Eimear Quinn

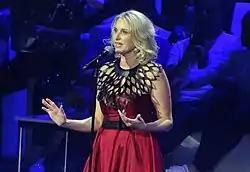
Eimear Quinn at Het Grote Songfestivalfeest, 2019

Eimear Mary Rose Quinn (born 18 December 1972) is an Irish singer and composer. She is best known for winning the Eurovision Song Contest 1996 with the song "The Voice". Since then she has toured and performed extensively internationally and has released four albums of her work, the most recent being "Ériu", recorded with the RTÉ Concert Orchestra and released in 2020.